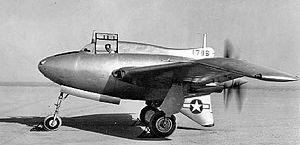
Le Northrop XP-56 Black Bullet était un avion de chasse expérimental américain. Il connut de nombreux problèmes lors de son développement et n'entra donc jamais en service au sein de l'US Air Force. Il est maintenant stocké au National Air and Space Museum à Washington, D.C.
En aéronautique, un moteur à hélice propulsive est un moteur placé devant l'hélice qu'il actionne. De ce fait, l'hélice donne l'impression de « pousser » l'aéronef. Dans la configuration classique, au contraire, l'hélice est située devant le moteur et donne l'impression de « tirer » l'avion : on parle d'hélice « tractive ».